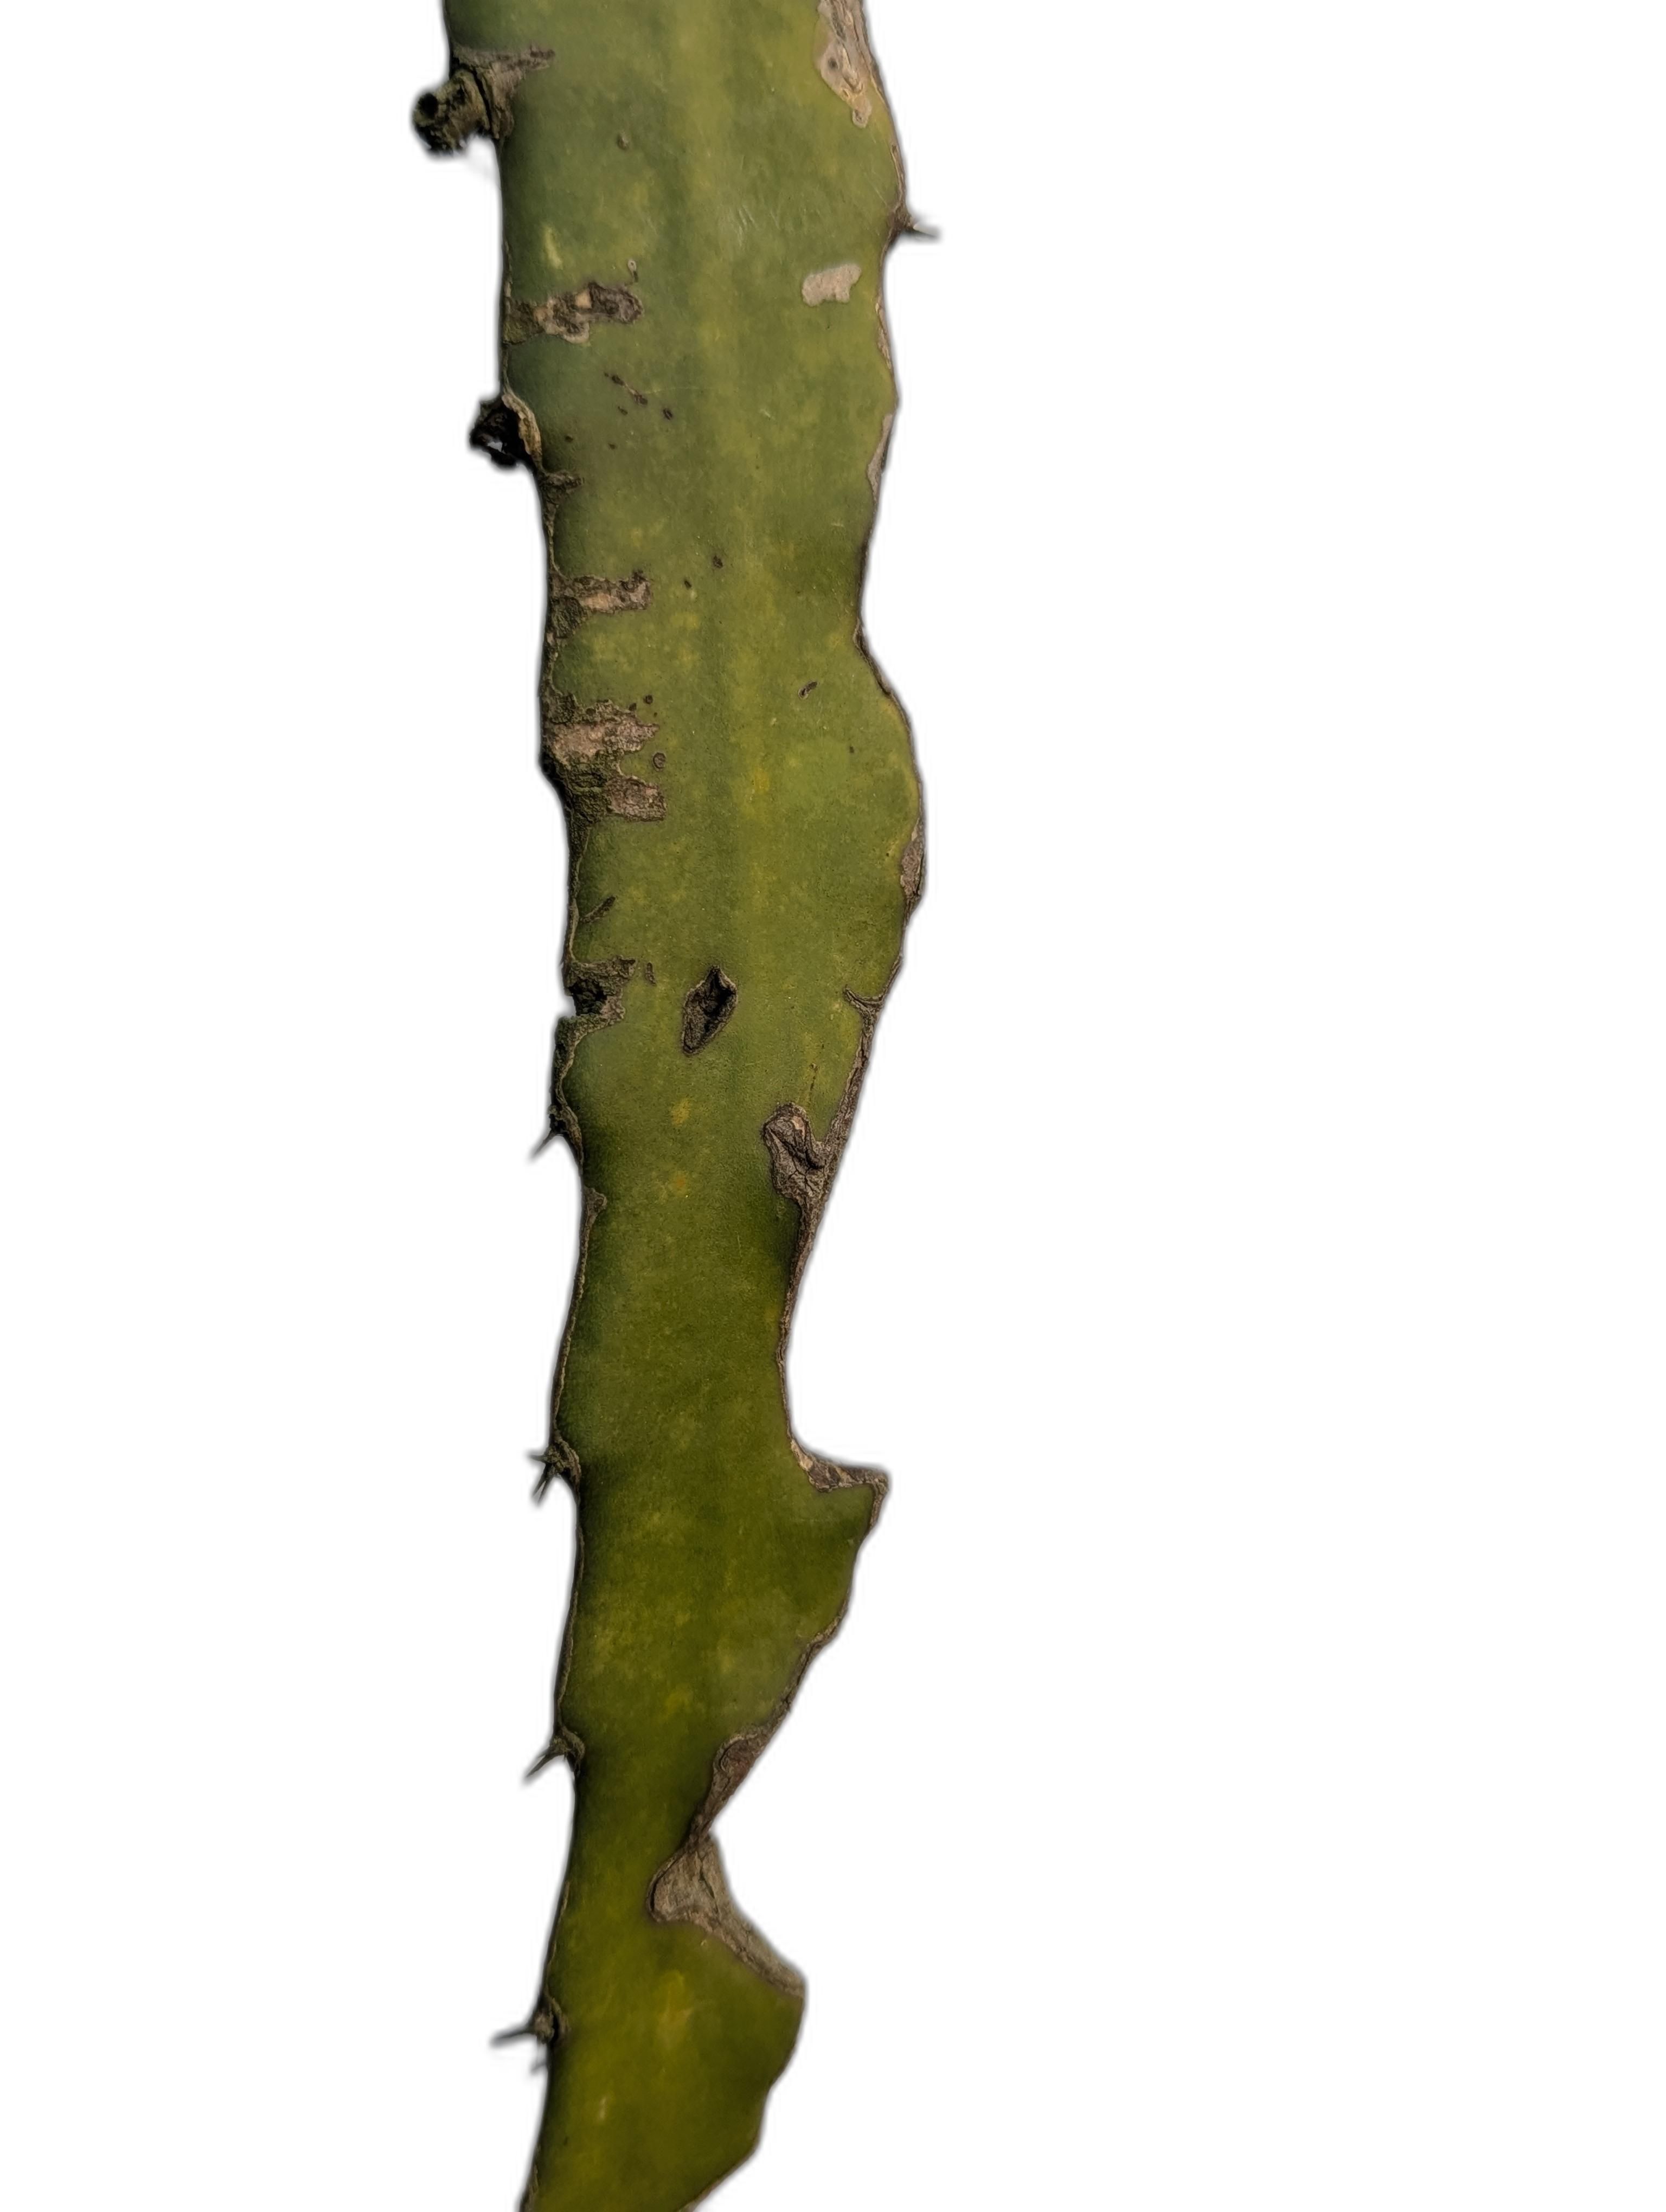
Label: Good leaf